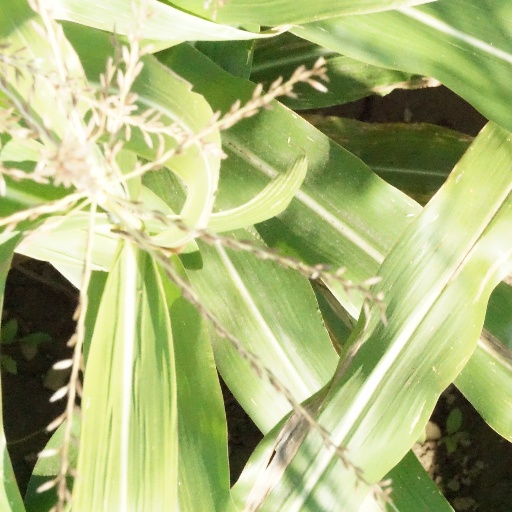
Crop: maize; corn